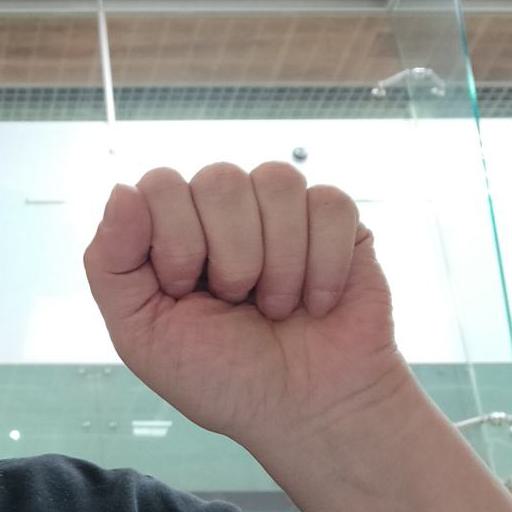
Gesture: fist